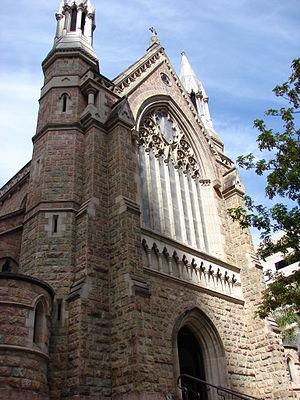
La cathédrale Saint-Étienne de Brisbane est le principal sanctuaire catholique et le siège épiscopal du diocèse de Brisbane, dans l'État australien du Queensland.